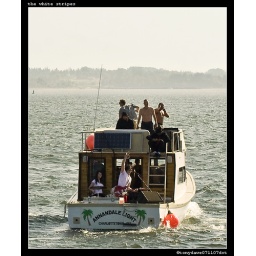
the white stripes driving off into the sunset after playing on a boat in charlottetown pei. july 2007.